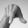
ASL letter: Q